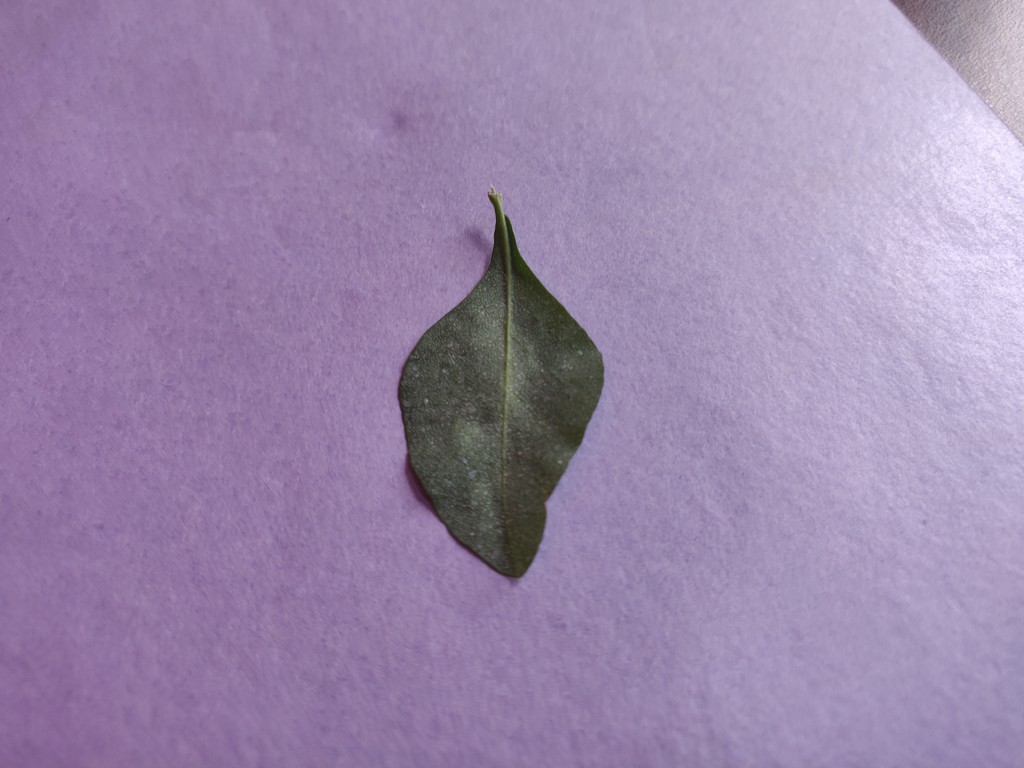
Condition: Unhealthy
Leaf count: single
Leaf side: back